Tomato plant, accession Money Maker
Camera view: bottom (45 deg); turntable rotation: 240 degrees
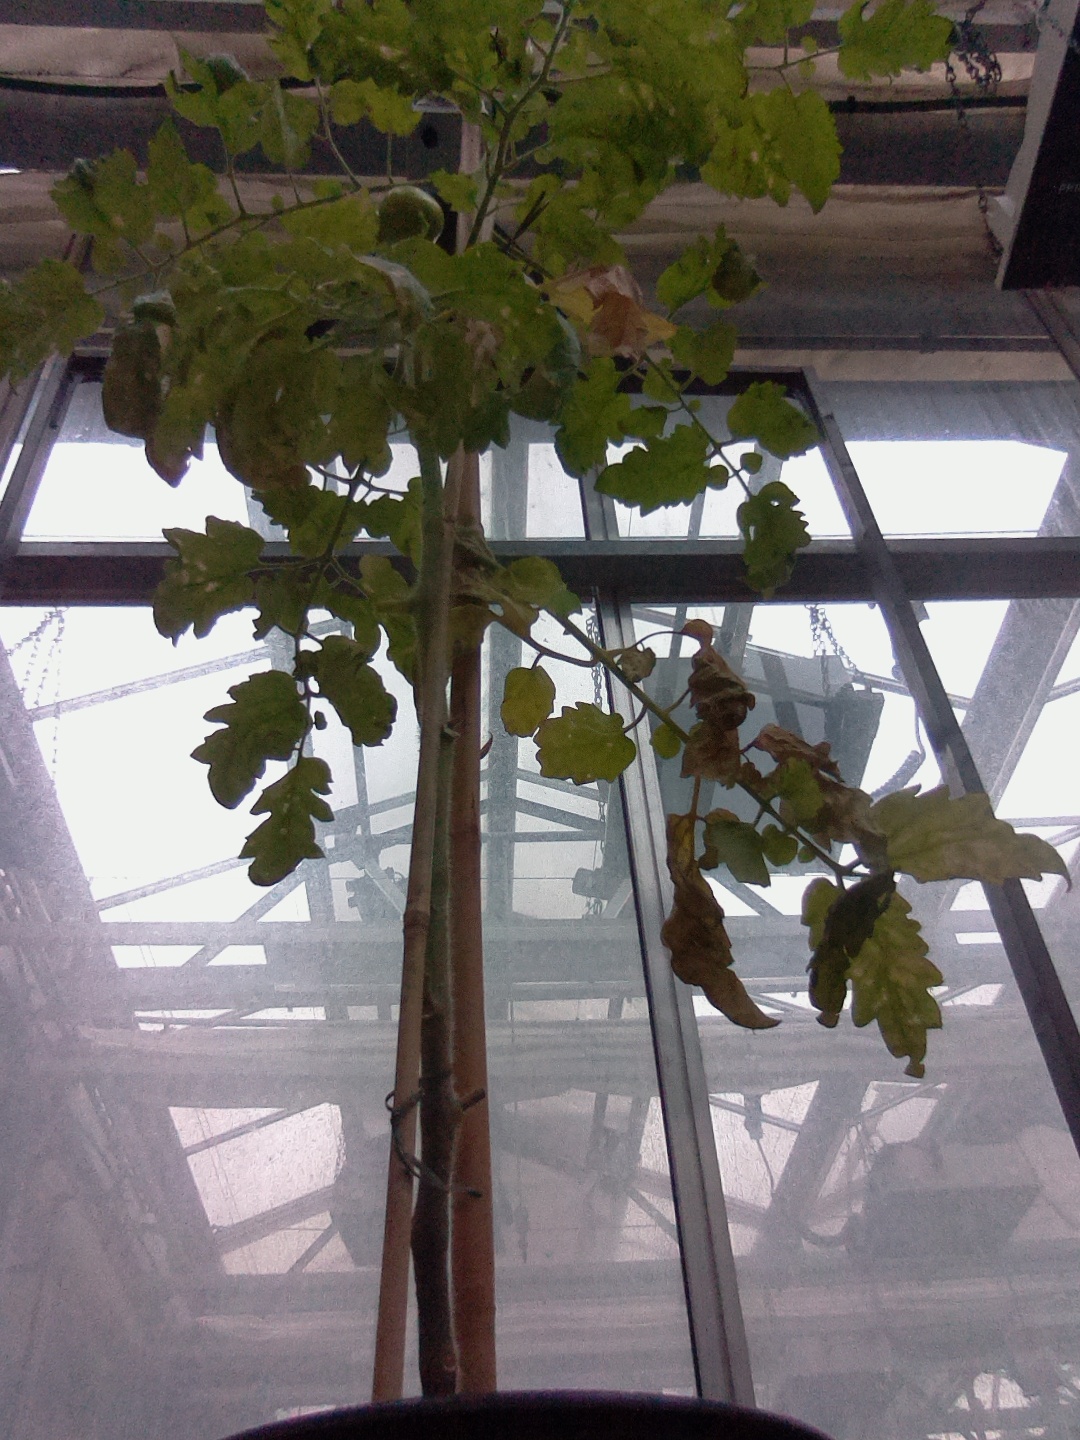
BBCH growth stage 76: 60%-70% of final fruit size